Léonce Angrand

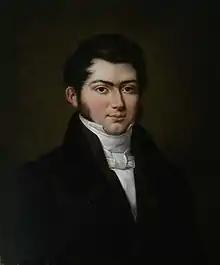
Portrait of Léonce Angrand by Eugénie Servières

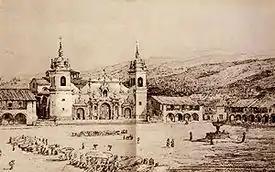
Historical view of colonial Ayacucho (c.1847)

Léonce Angrand (8 August 1808 - 11 January 1886) was a French painter and draughtsman. While serving as vice-consul in Lima, Angrand "Produced albums of watercolours and drawings of cities such as Arica, Arequipa, Lima, Cuzco, Ollantaytambo, Urubamba and Tacna". According to the National Library of France, Agrand served as Consul to Edinburgh 1832–1839, and to different locations in Latin America from 1839 to 1842 and 1845 to 1856.